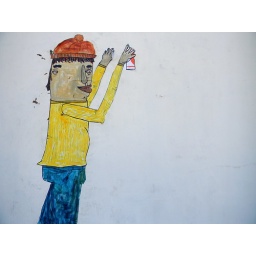
Street artist in orange knit hat and red Converse sneakers (landscape) (Don't Fret pasteup)